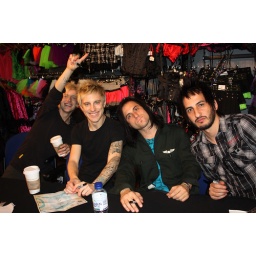
madina lake signing in blue banana, birmingham